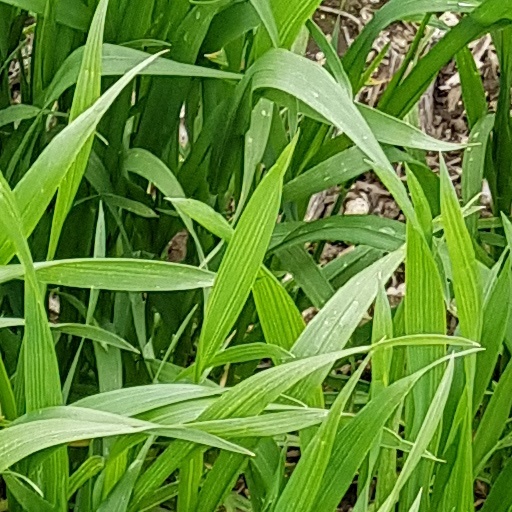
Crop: wheat